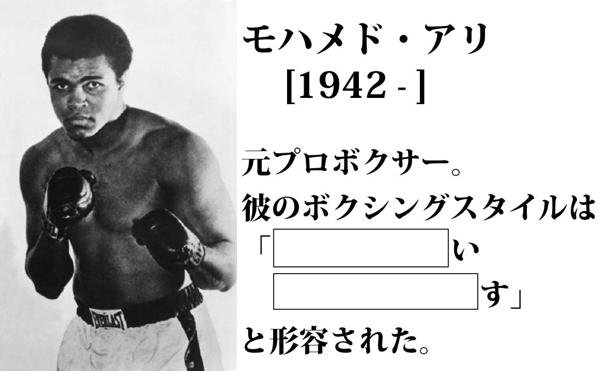
回答: よよいのよ/あざー